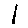
Label: 1